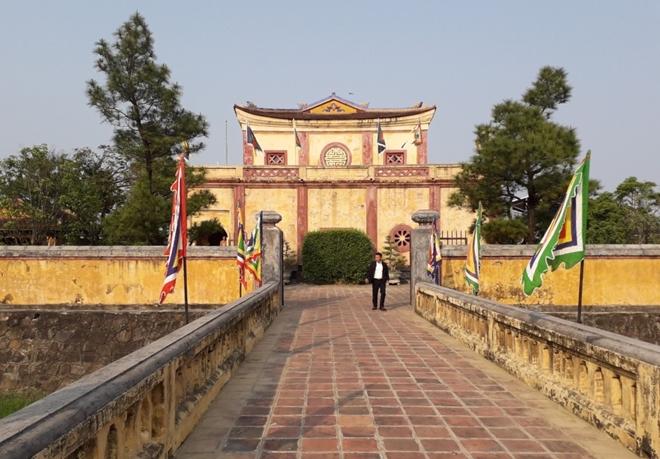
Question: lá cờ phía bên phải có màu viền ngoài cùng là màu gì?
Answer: màu xanh lá